Colleen Hanabusa

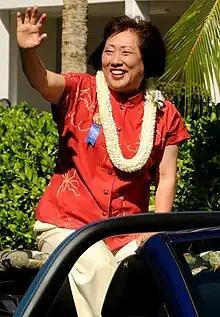
Hanabusa at the Aloha Floral Parade in 2010

After House GOP leader John Boehner pledged to give incumbent Congressman Charles Djou a seat on the Appropriations Committee, Senator Daniel Inouye said that Democrats would also name Hanabusa to Appropriations. However, House Democratic leadership instead appointed her to the Armed Services and Natural Resources committees.